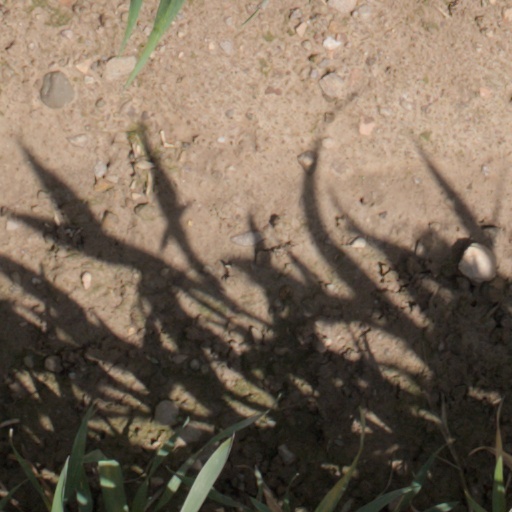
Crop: wheat